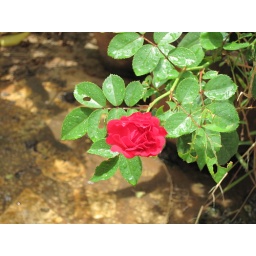
red rose in rain and sun